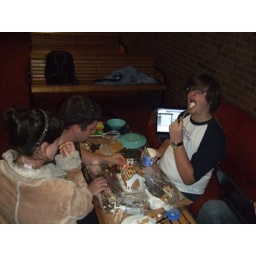
Notice the computer in the background... I am shocked that the screen isn't displaying the boy's Facebook profile.